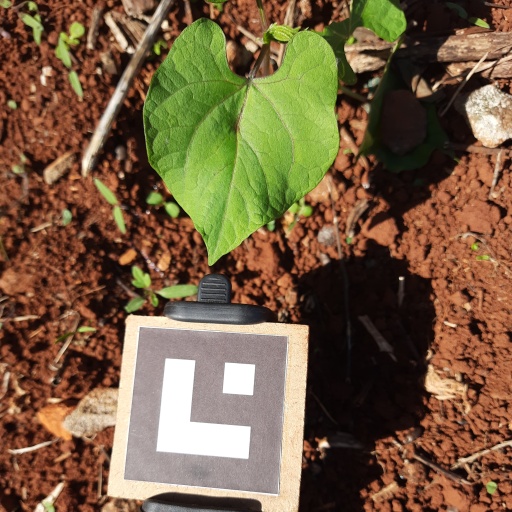
Observations: wavy surface, no eating holes, under sunlight